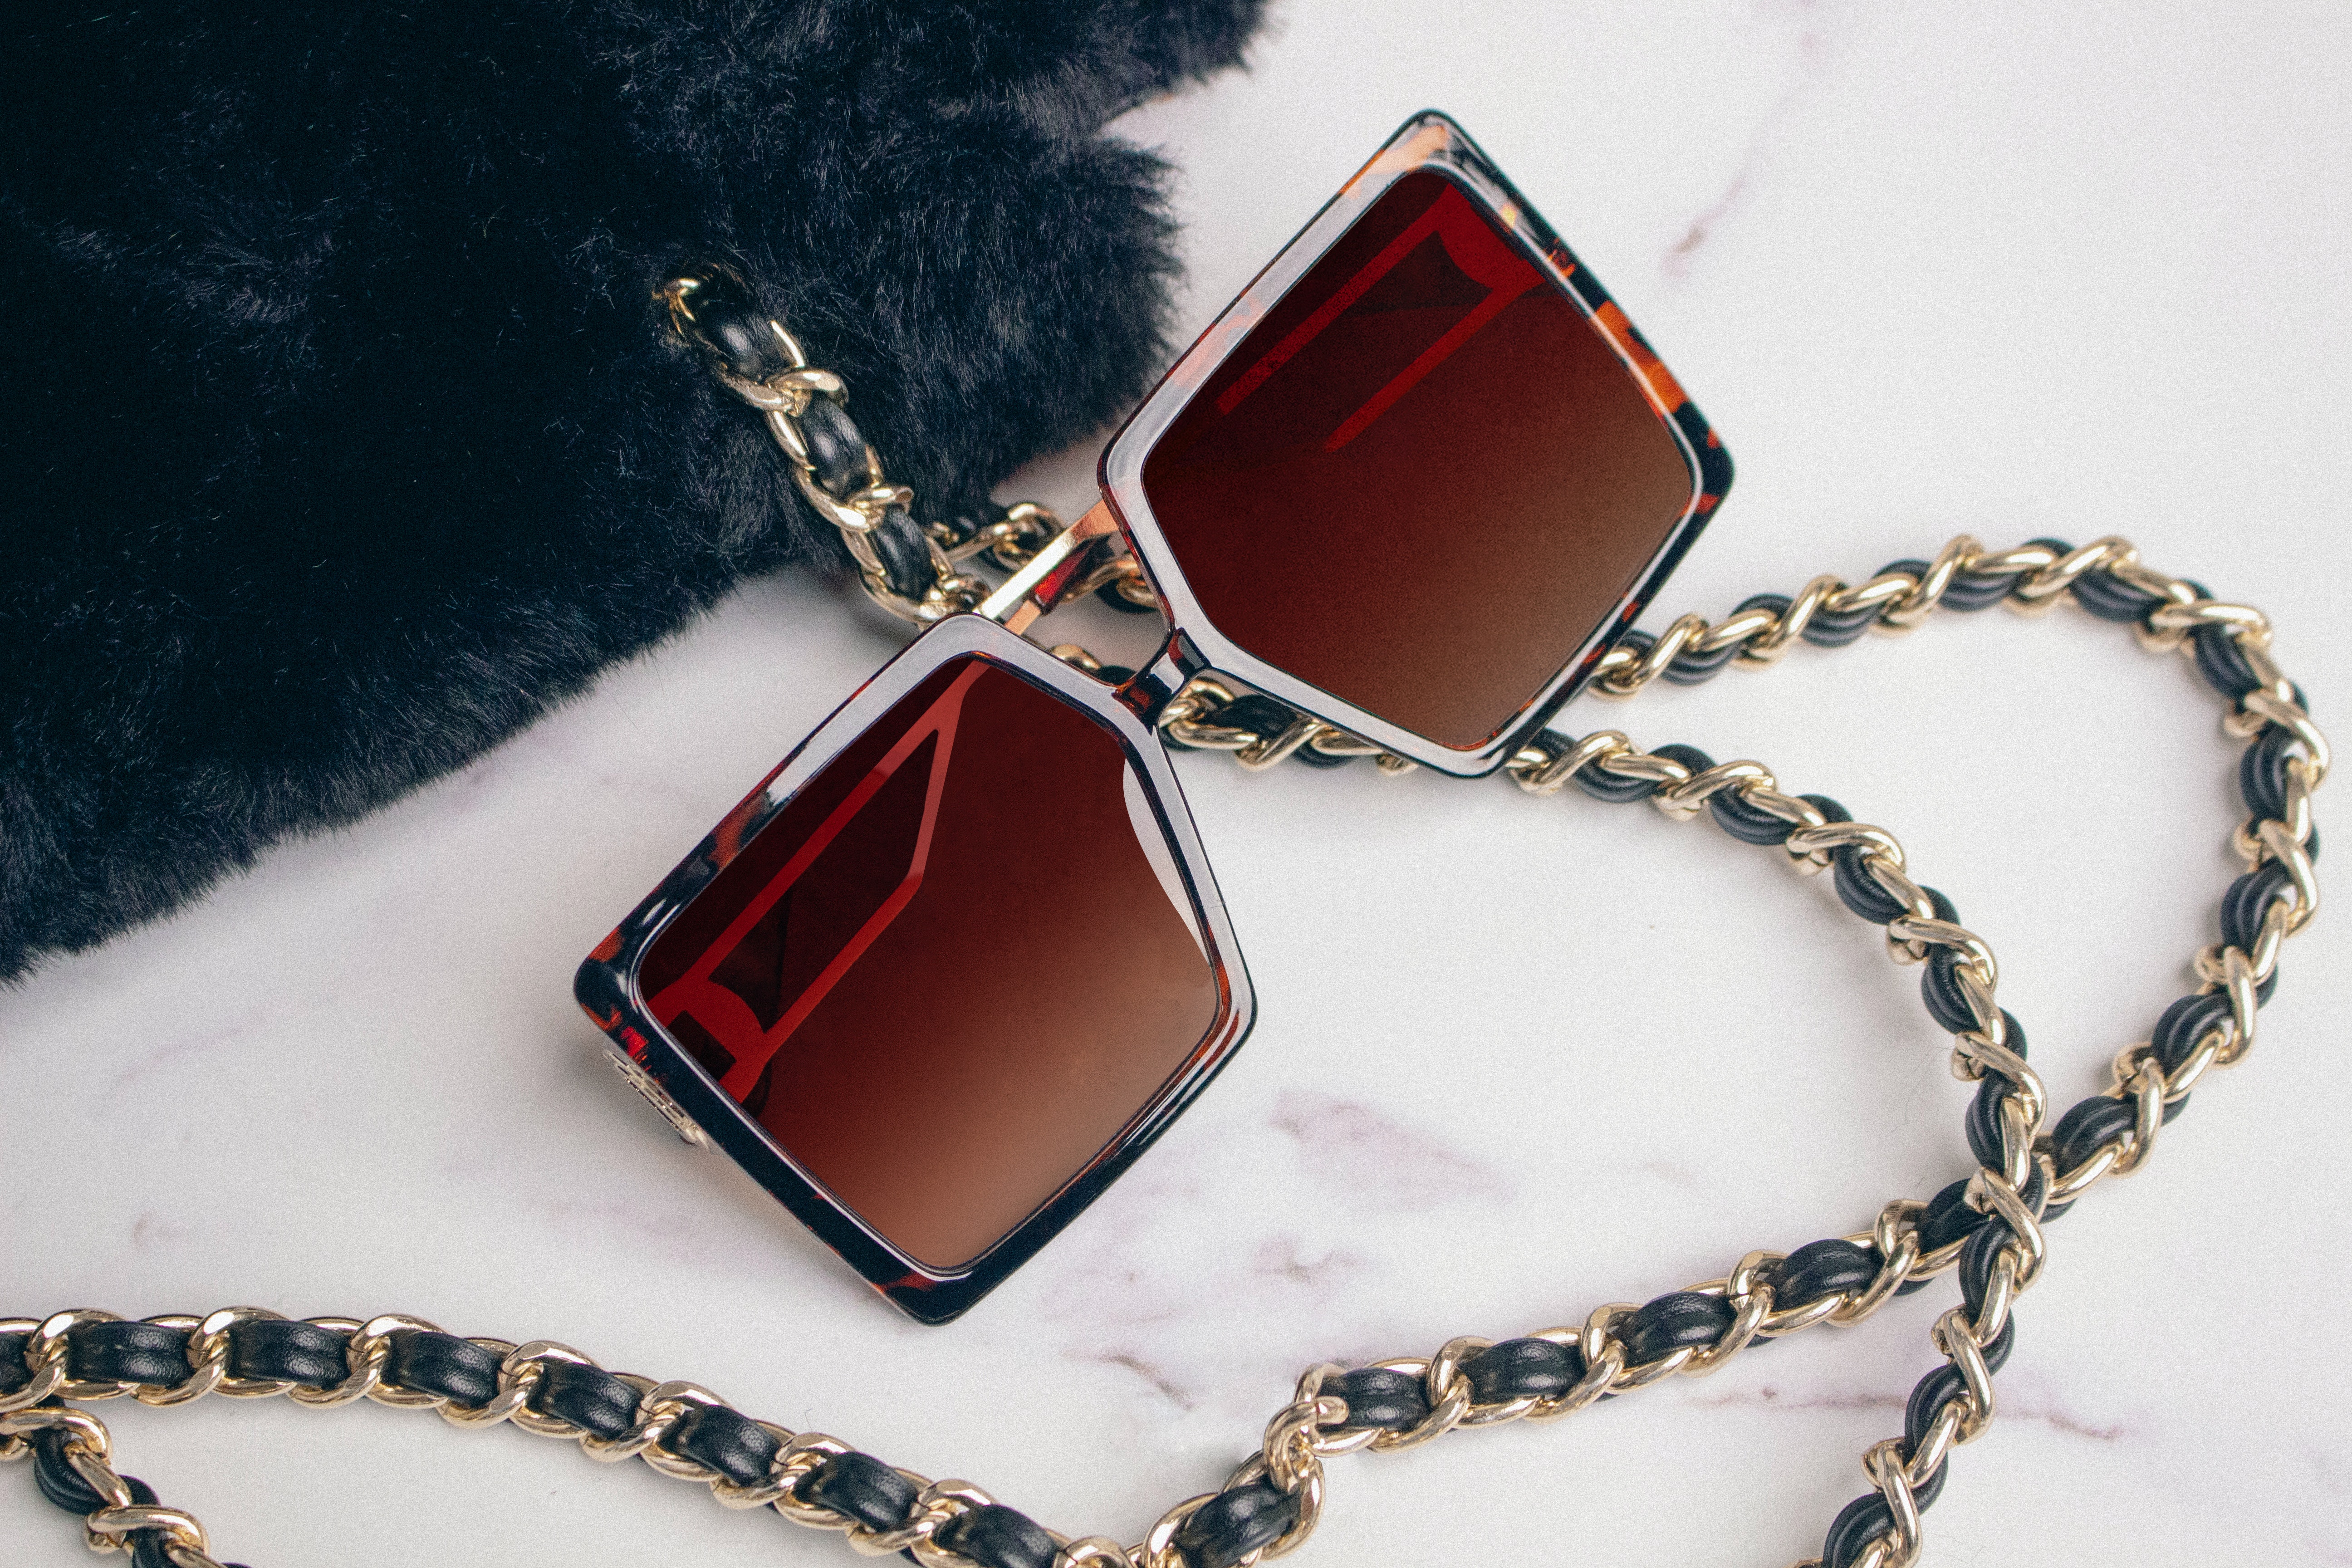
art, vision care, eyewear, rectangle, Eye glass accessory, Everyday carry, gadget, Material property, font, jewellery, electric blue, pattern, body jewelry, goggles, strap, communication device, metal, sunglasses, fashion accessory, magenta, peach, leather, collar, circle, triangle, fashion design, still life photography, shoulder bag, recreation, brand, symbol